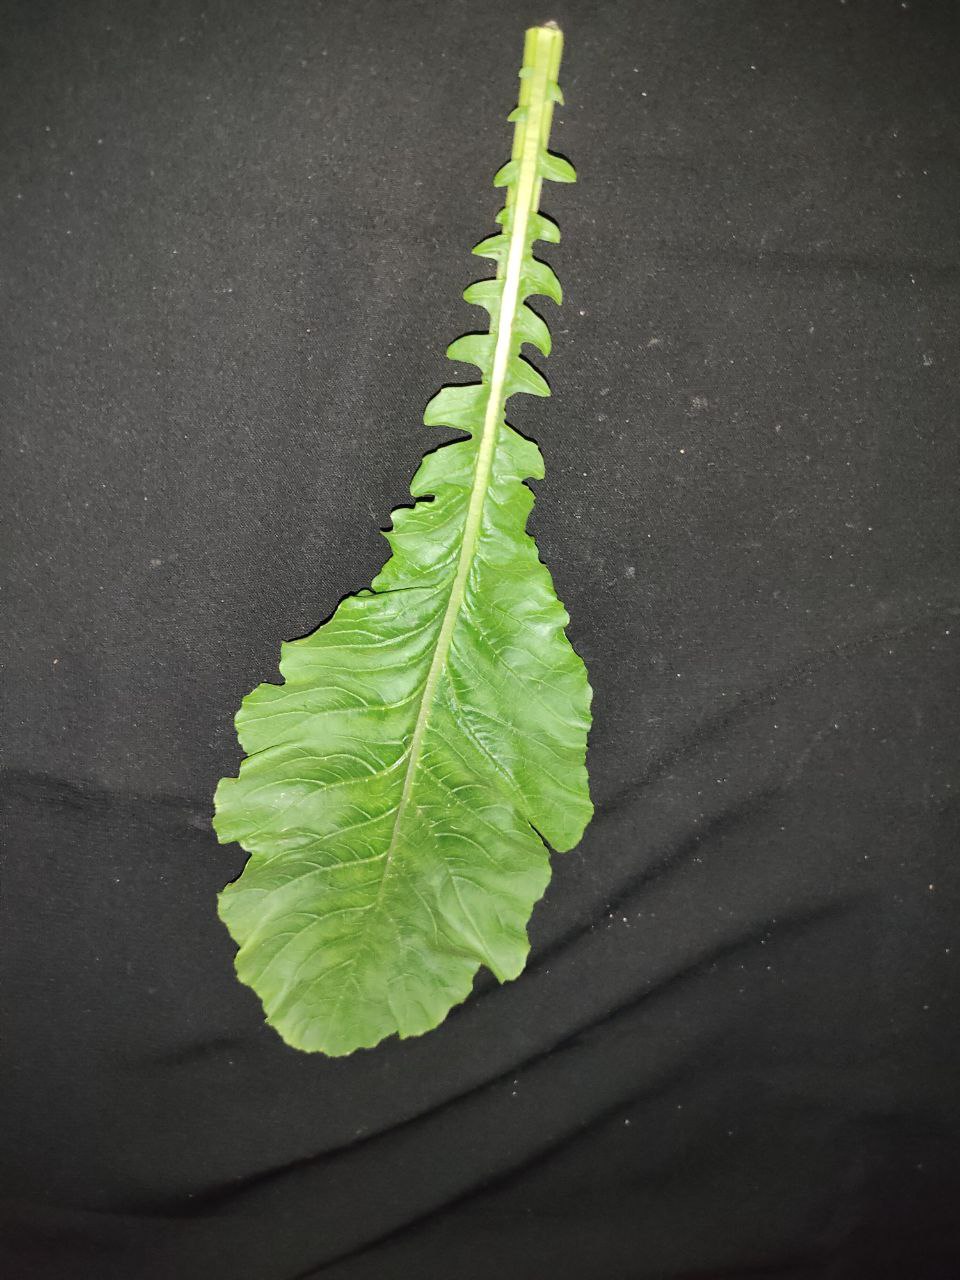
Label: Fresh leaf